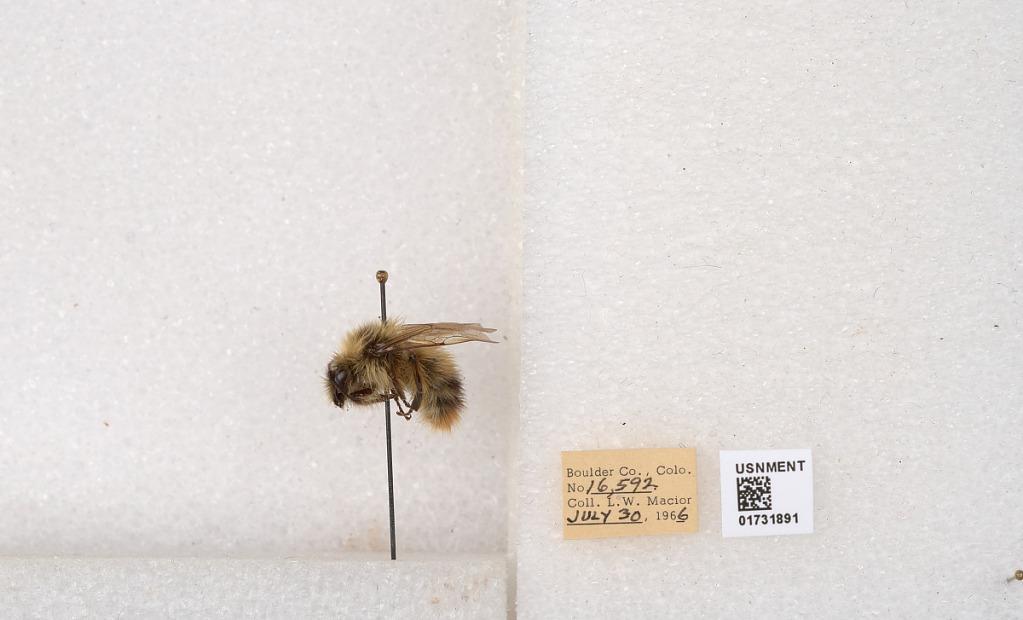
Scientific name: Bombus kirbyellus
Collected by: L. Macior
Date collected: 1966-7-30
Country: United States
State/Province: Colorado
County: Boulder
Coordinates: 40.0925, -105.358